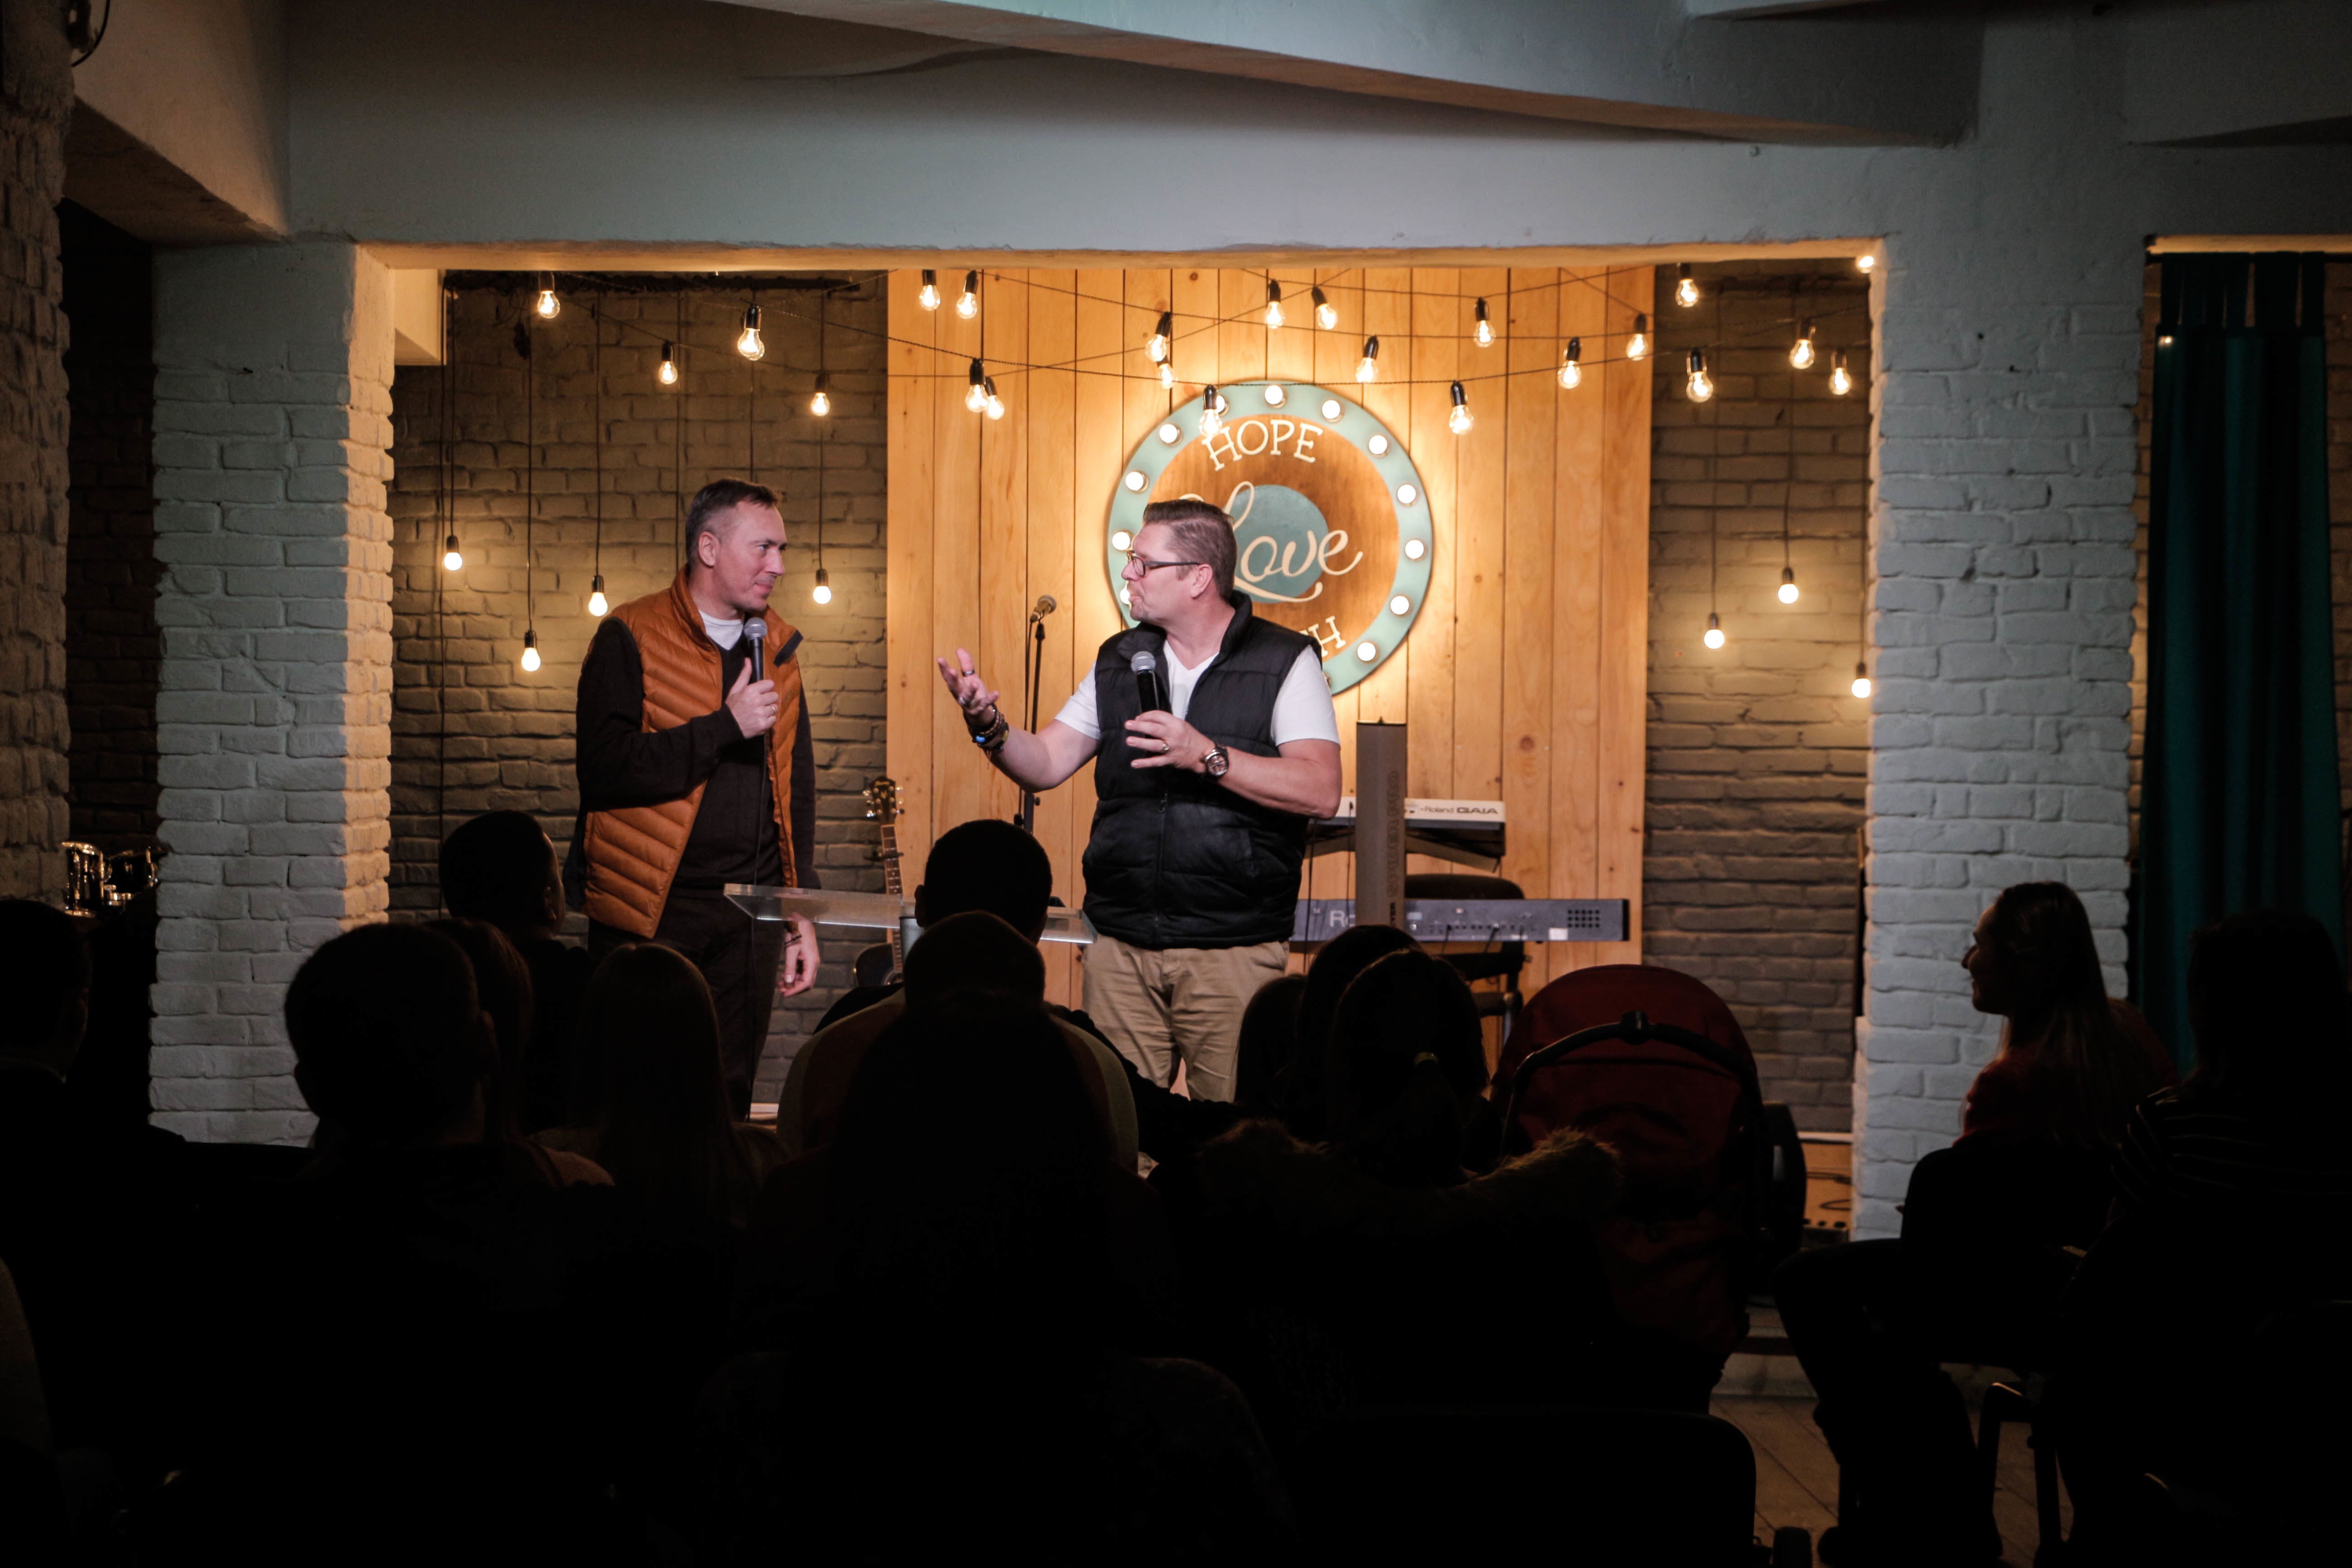
audience, musician, musical theatre